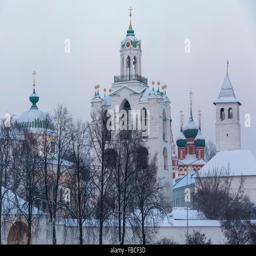
winter view south - west tower and the walls in the town